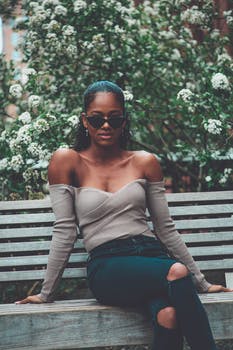
Label: No Watermark